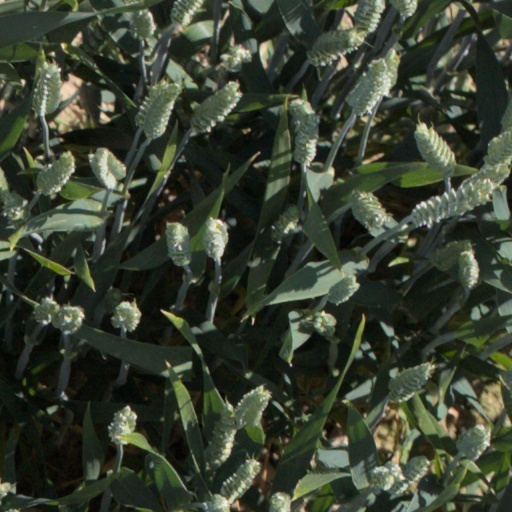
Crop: wheat